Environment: real
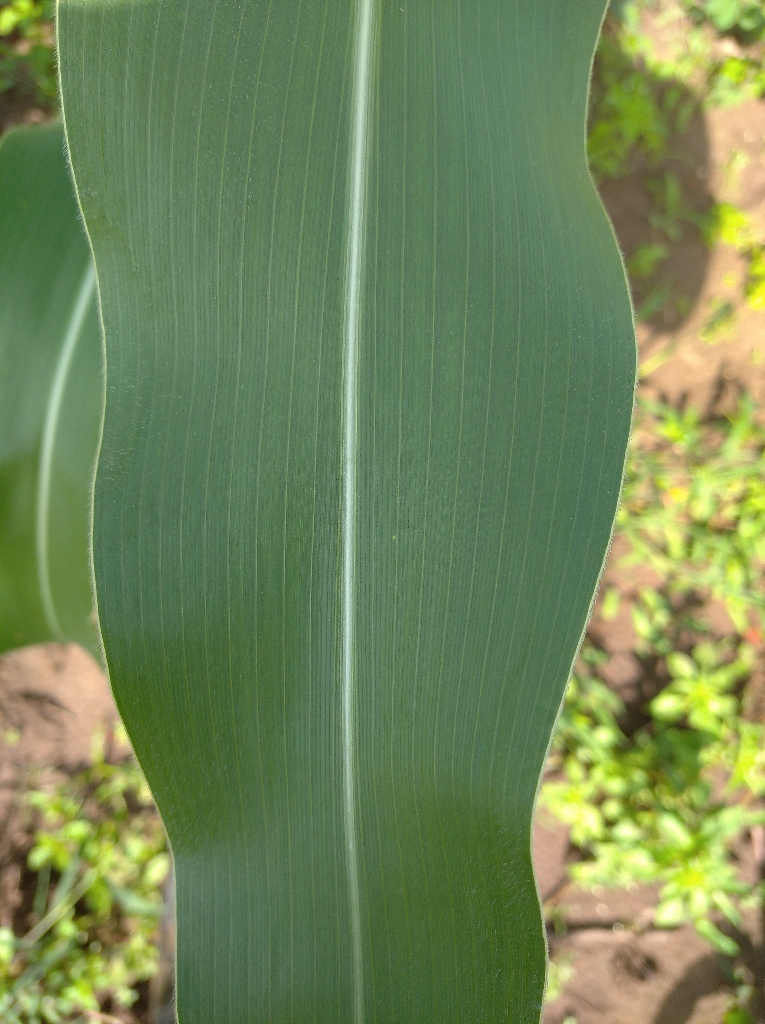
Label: healthy